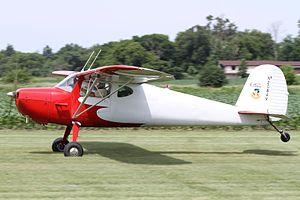
Le Cessna 140 est un avion de tourisme de l'avionneur américain Cessna réalisé dans l'immédiat d'après-guerre. Avec plus de sept mille exemplaires construits c'est un des premiers véritables succès du constructeur. Une version à bas coûts désignée Cessna 120 a également vu le jour.